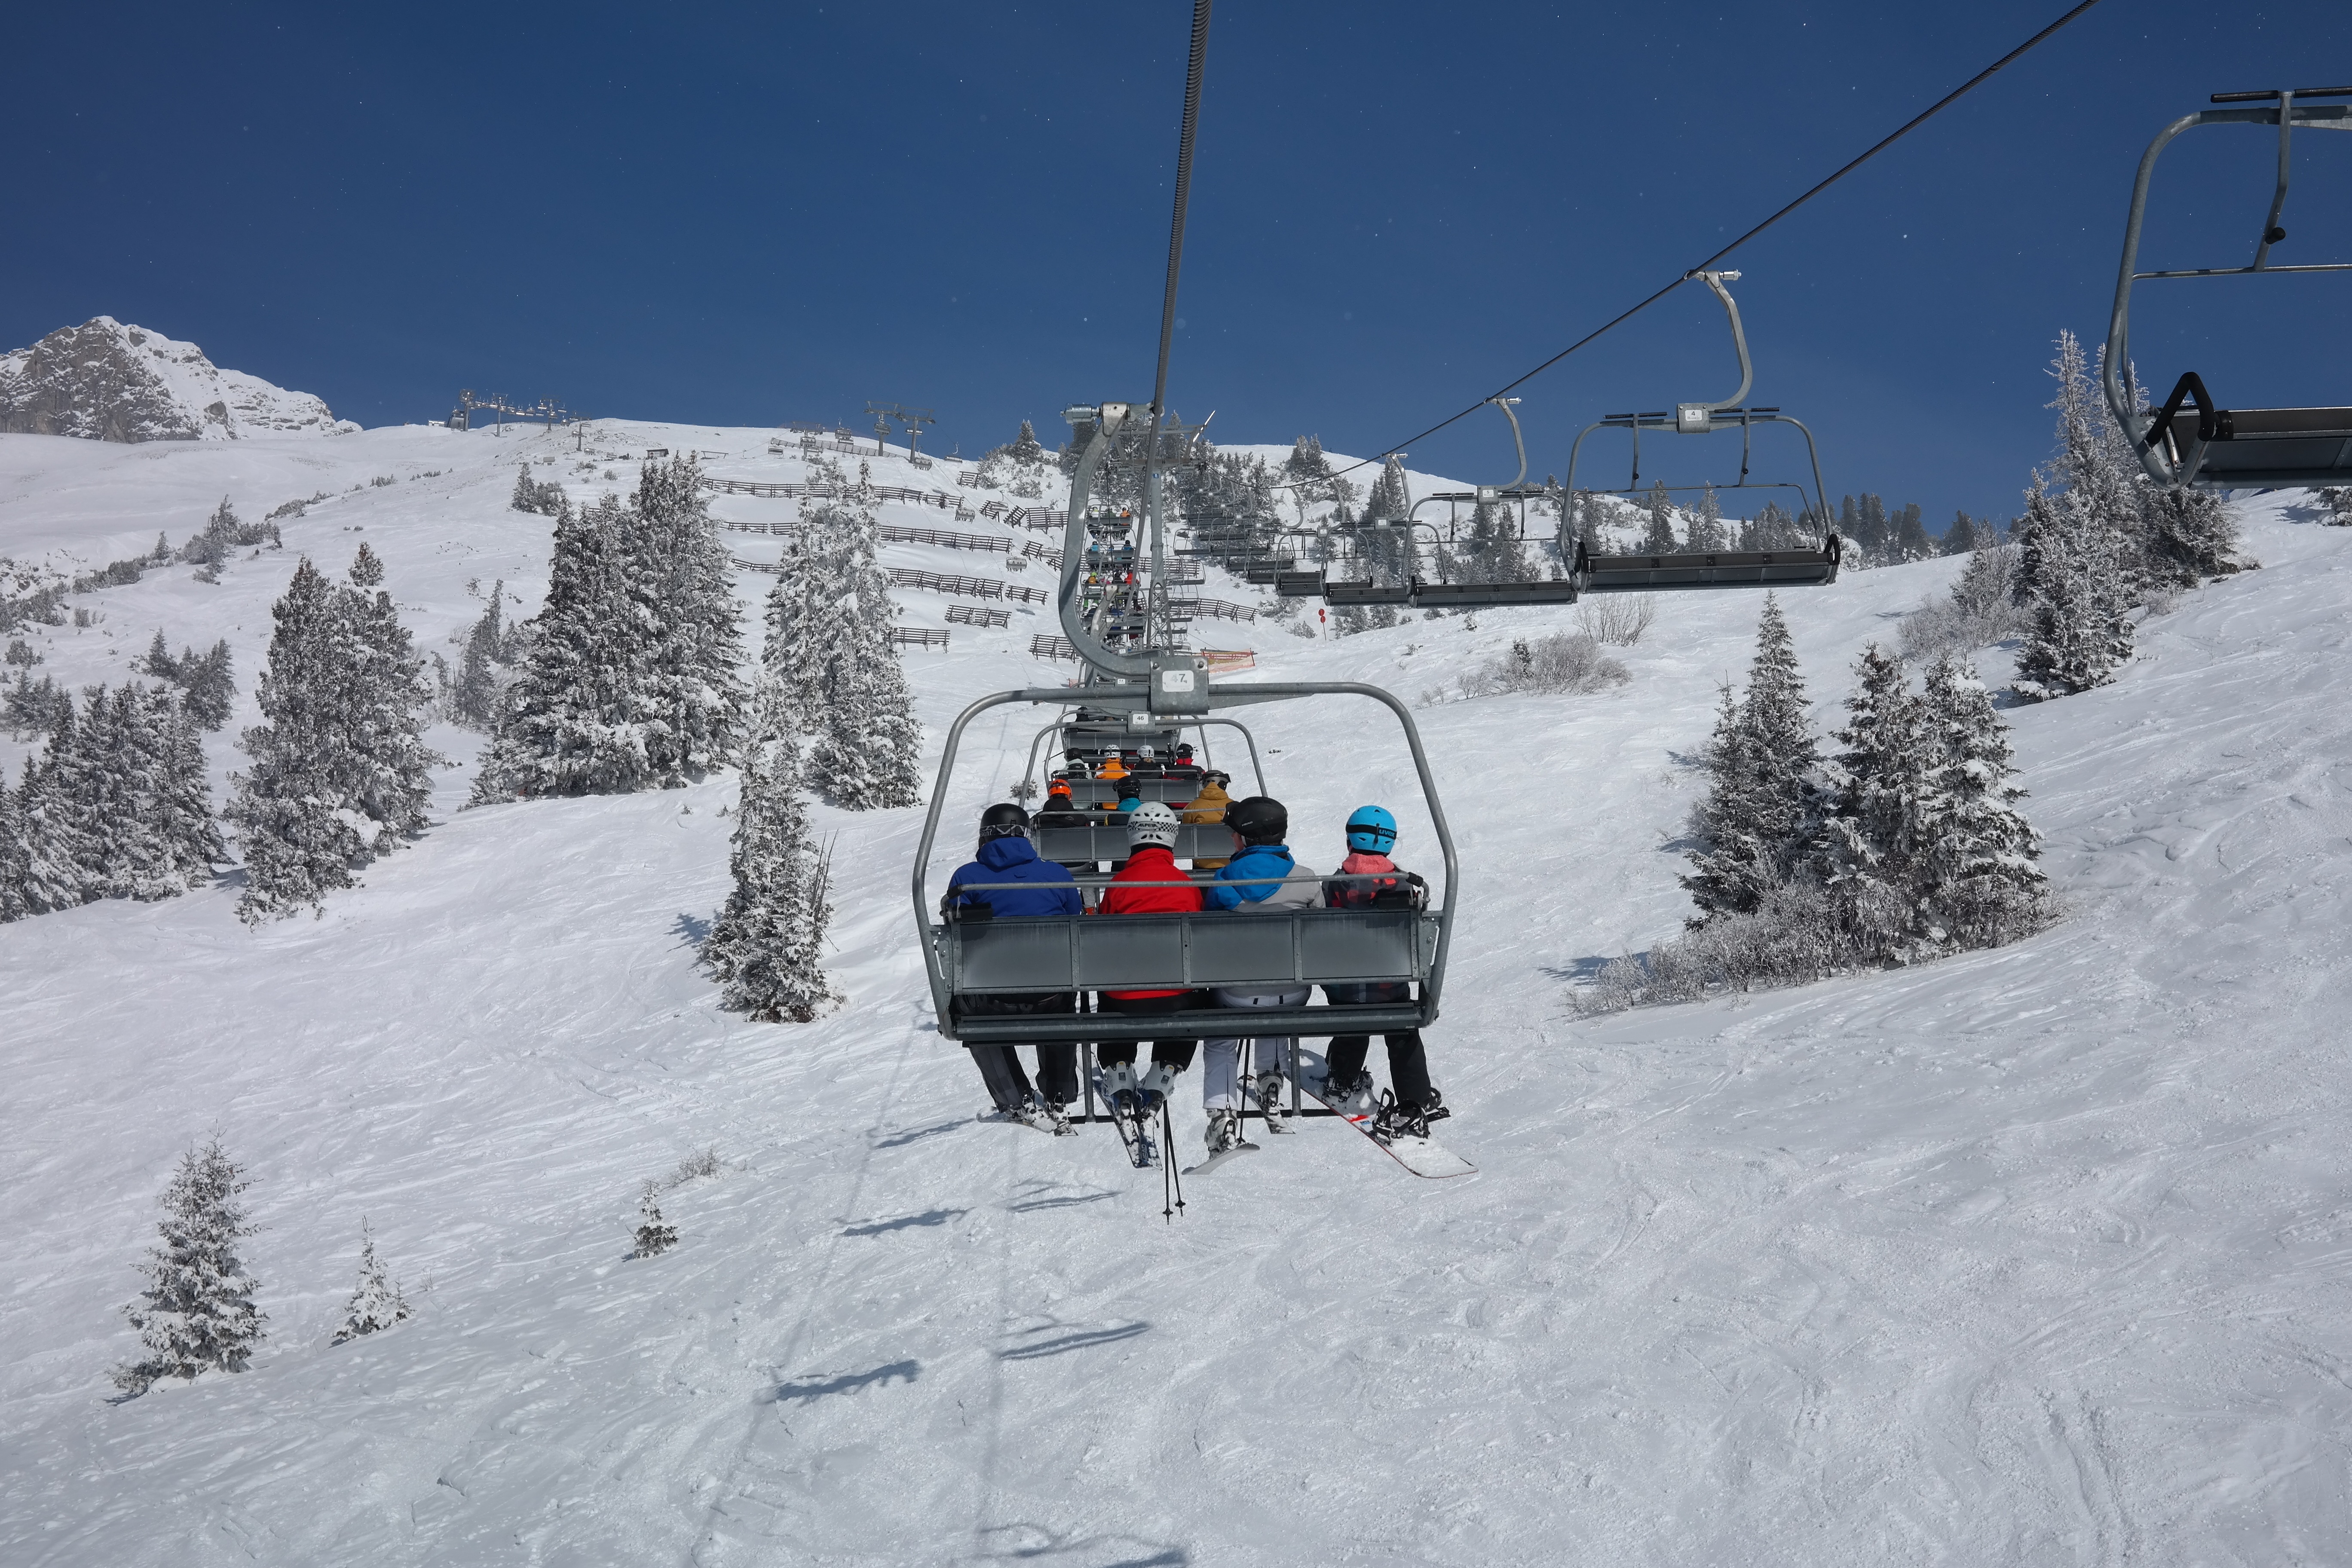
snow, winter, mountain range, vehicle, chairlift, ski lift, weather, skiing, sports equipment, winter sport, sports, resort, mountains, downhill, ski, runway, footwear, wintry, piste, ski area, ski touring, mountain peaks, arlberg, nordic skiing, ski mountaineering, ski equipment, alpine skiing, geological phenomenon, telemark skiing